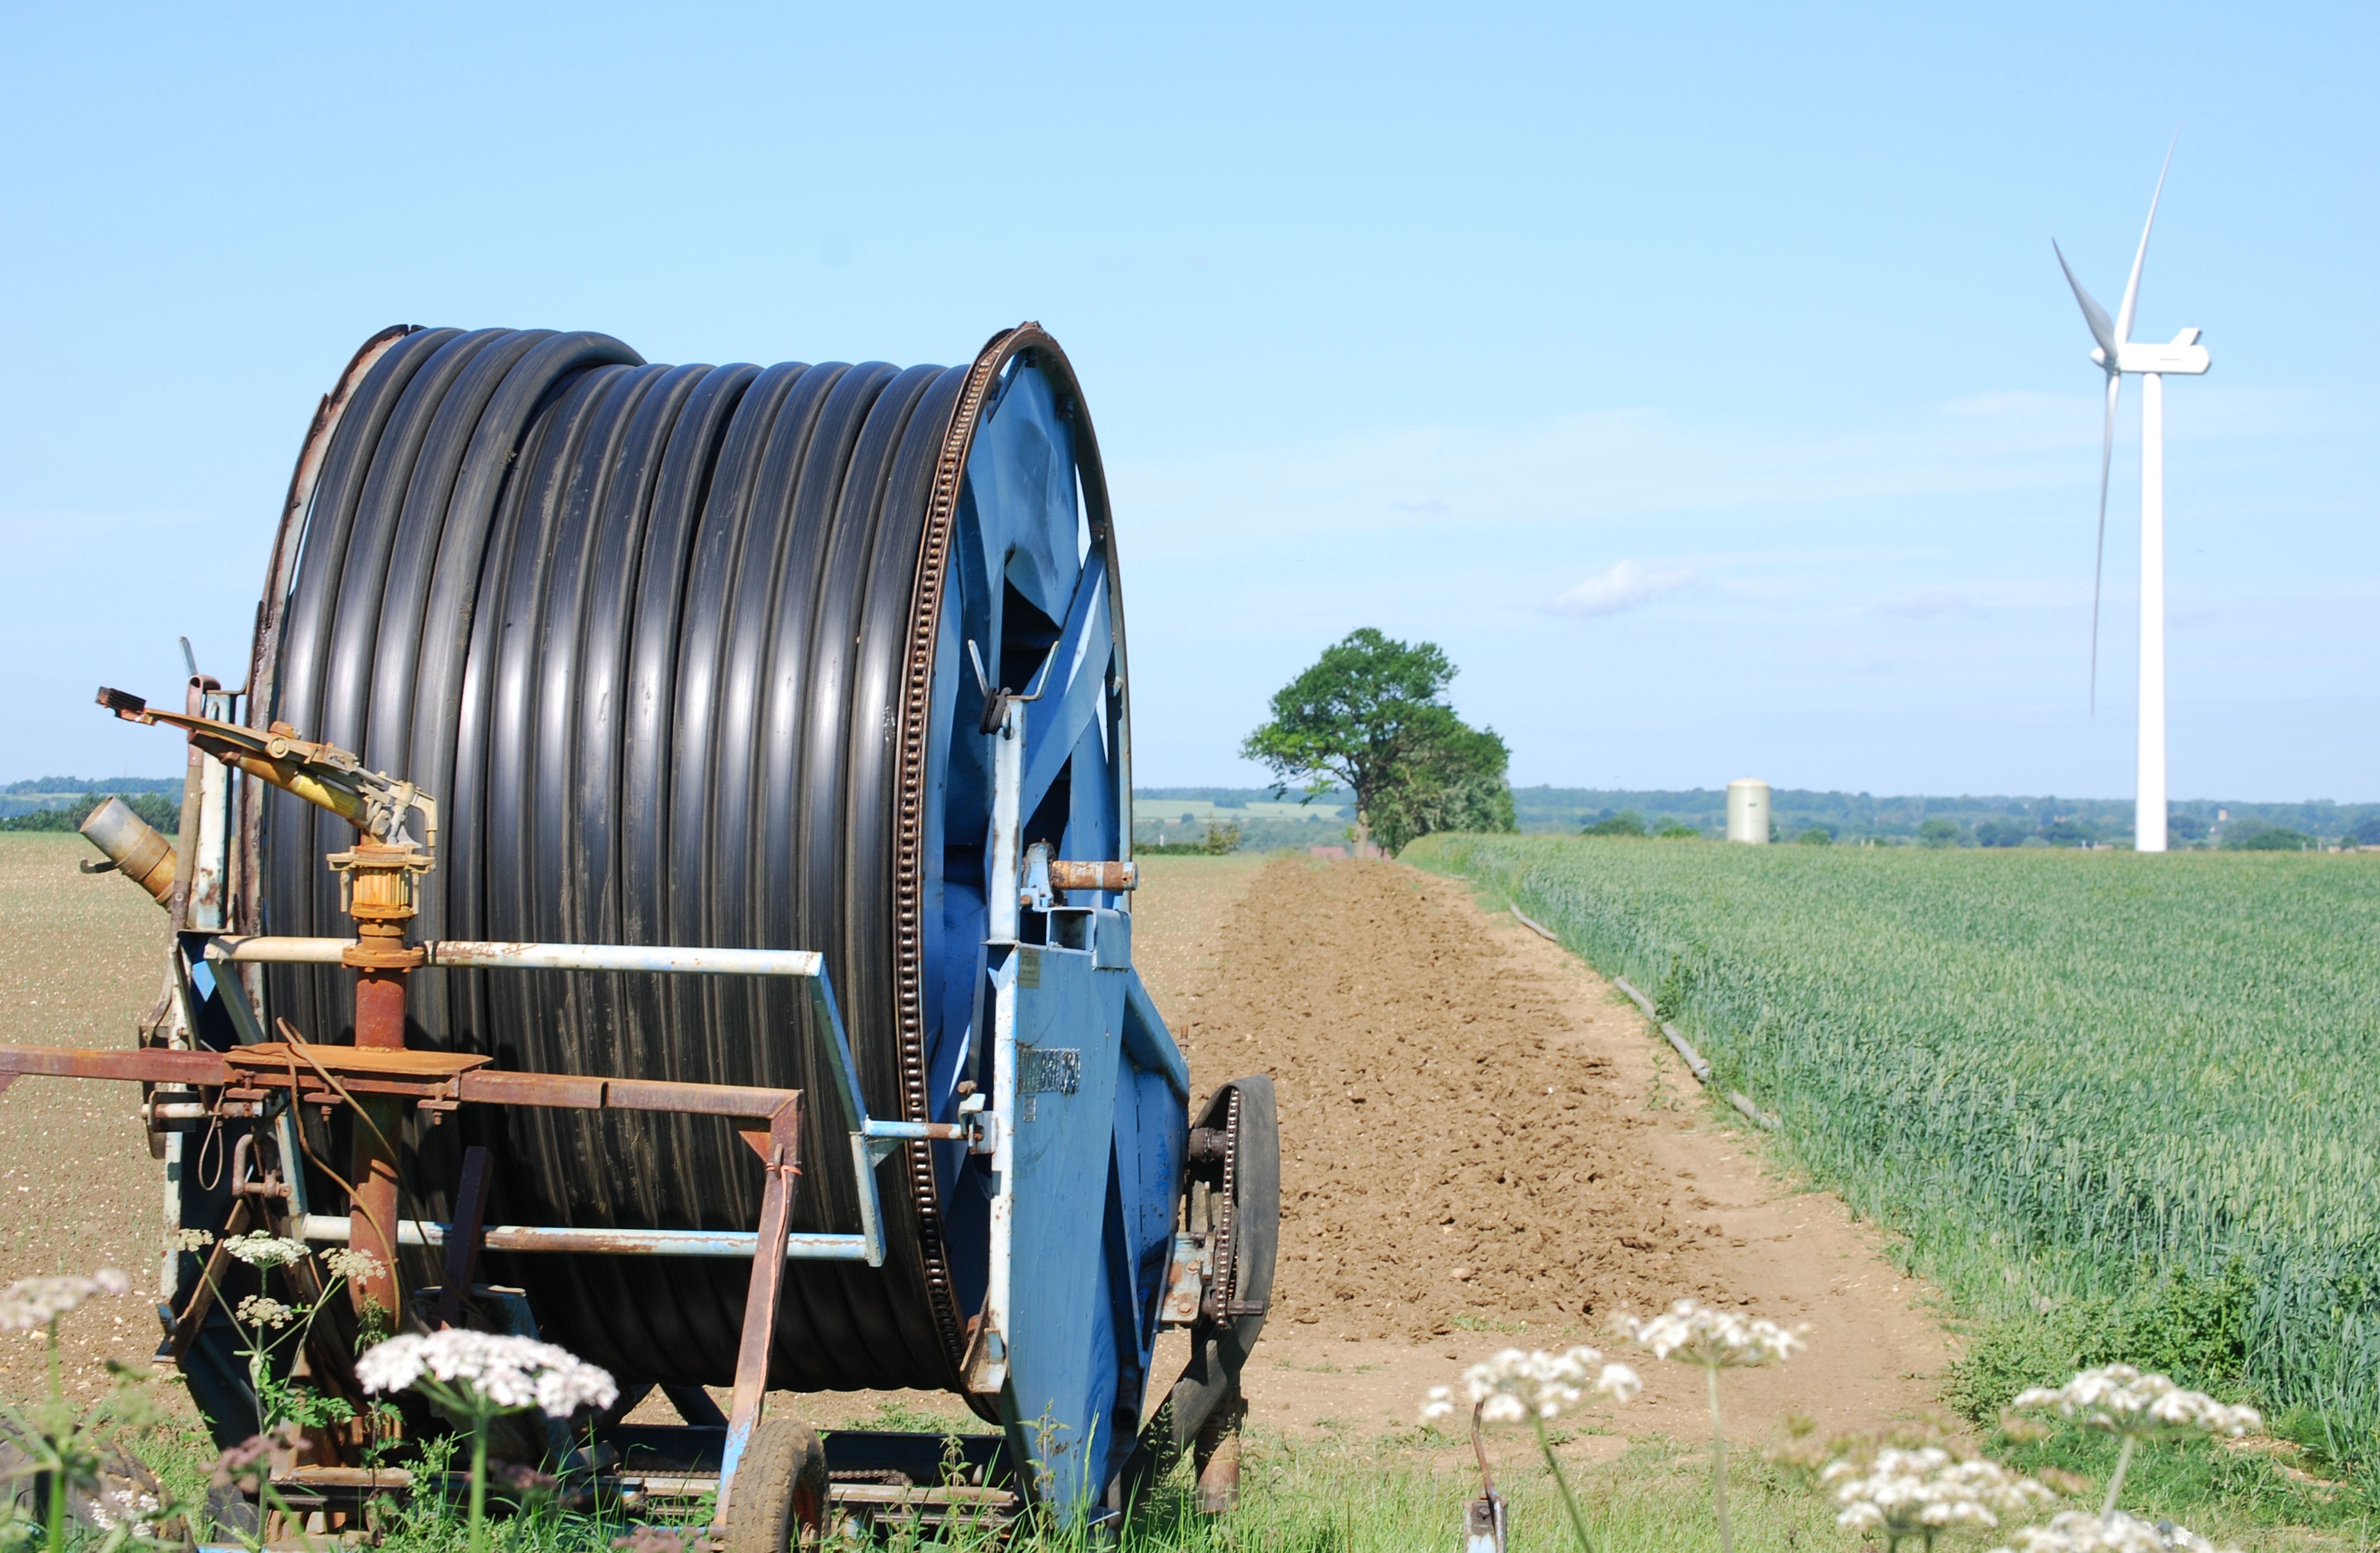
field, transport, rural, farming, vehicle, equipment, crop, machine, agriculture, energy, agricultural, watering, man made object, flexible tube